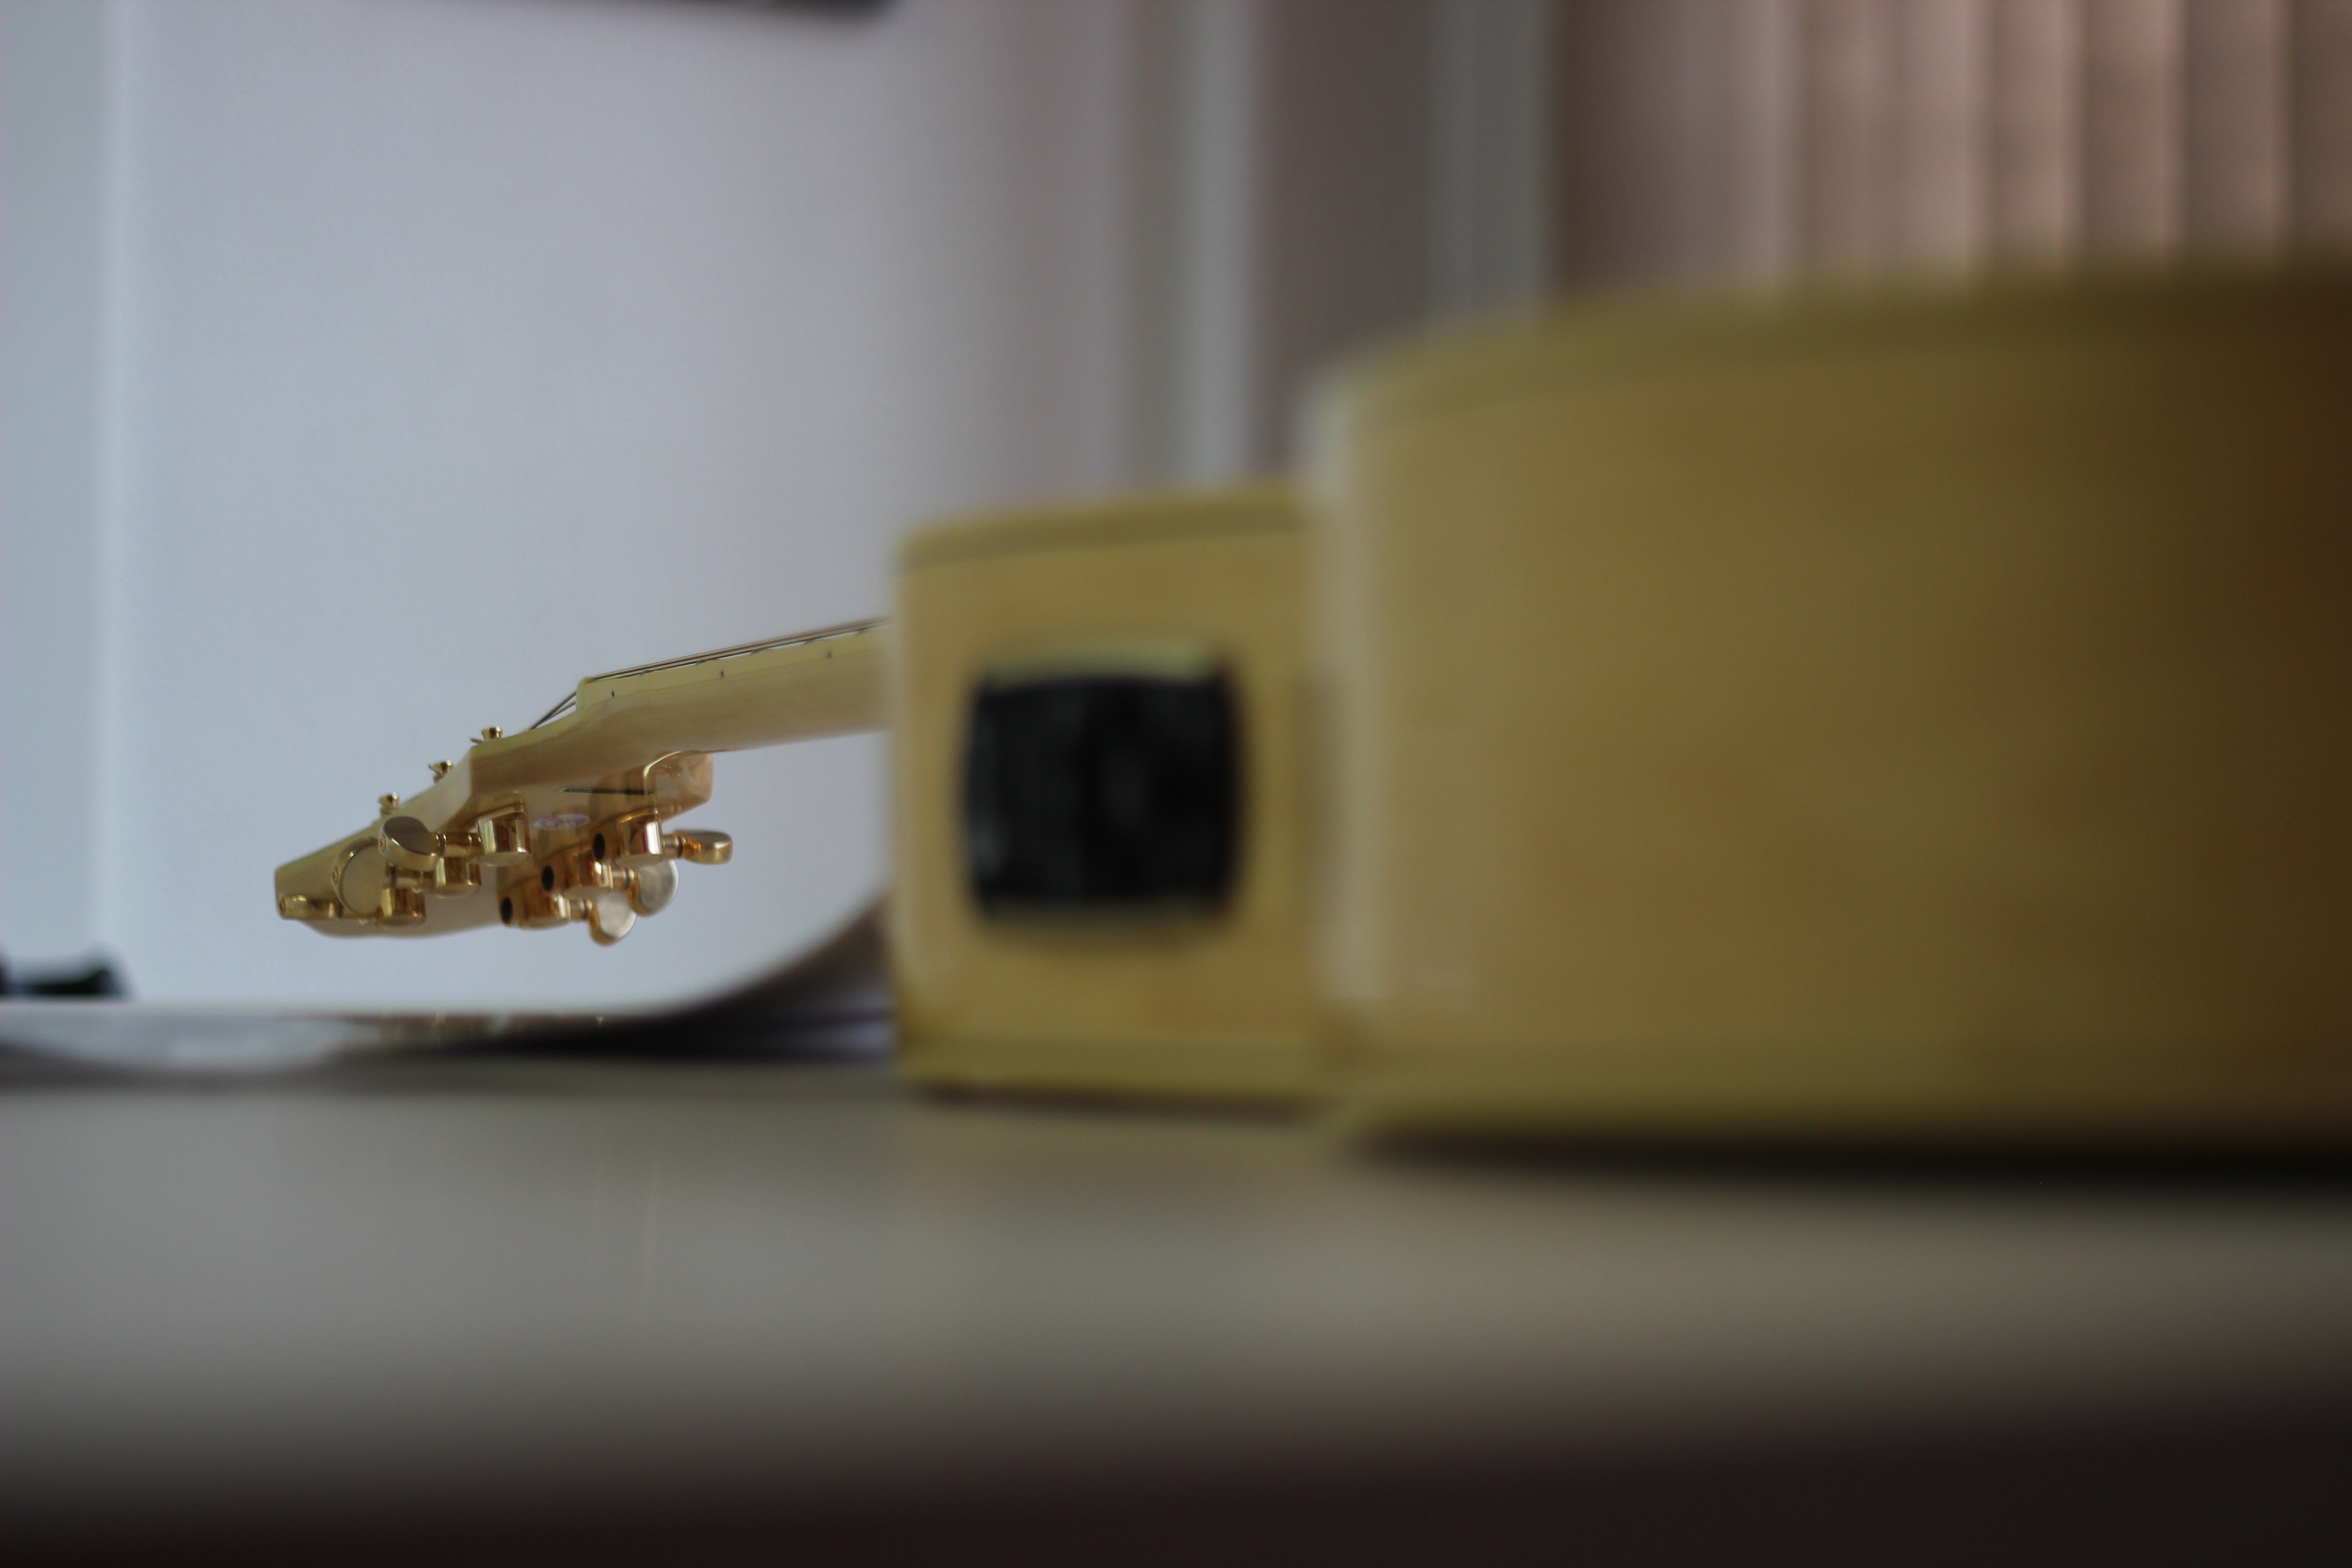
music, technology, guitar, instrument, lighting, electronics, sound, electronic device, personal computer hardware, data storage device